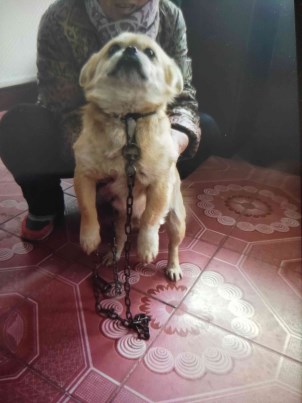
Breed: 3336-n000121-chinese_rural_dog